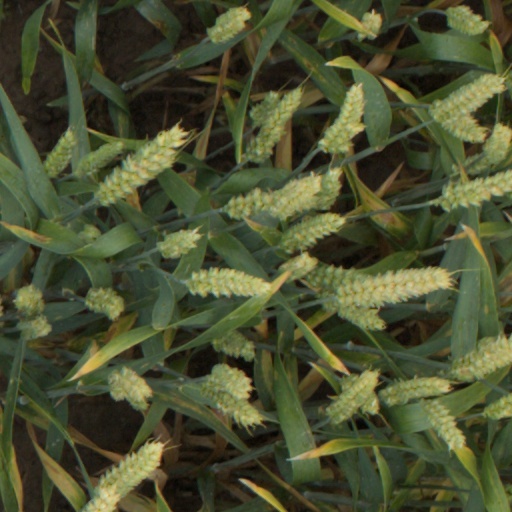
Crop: wheat